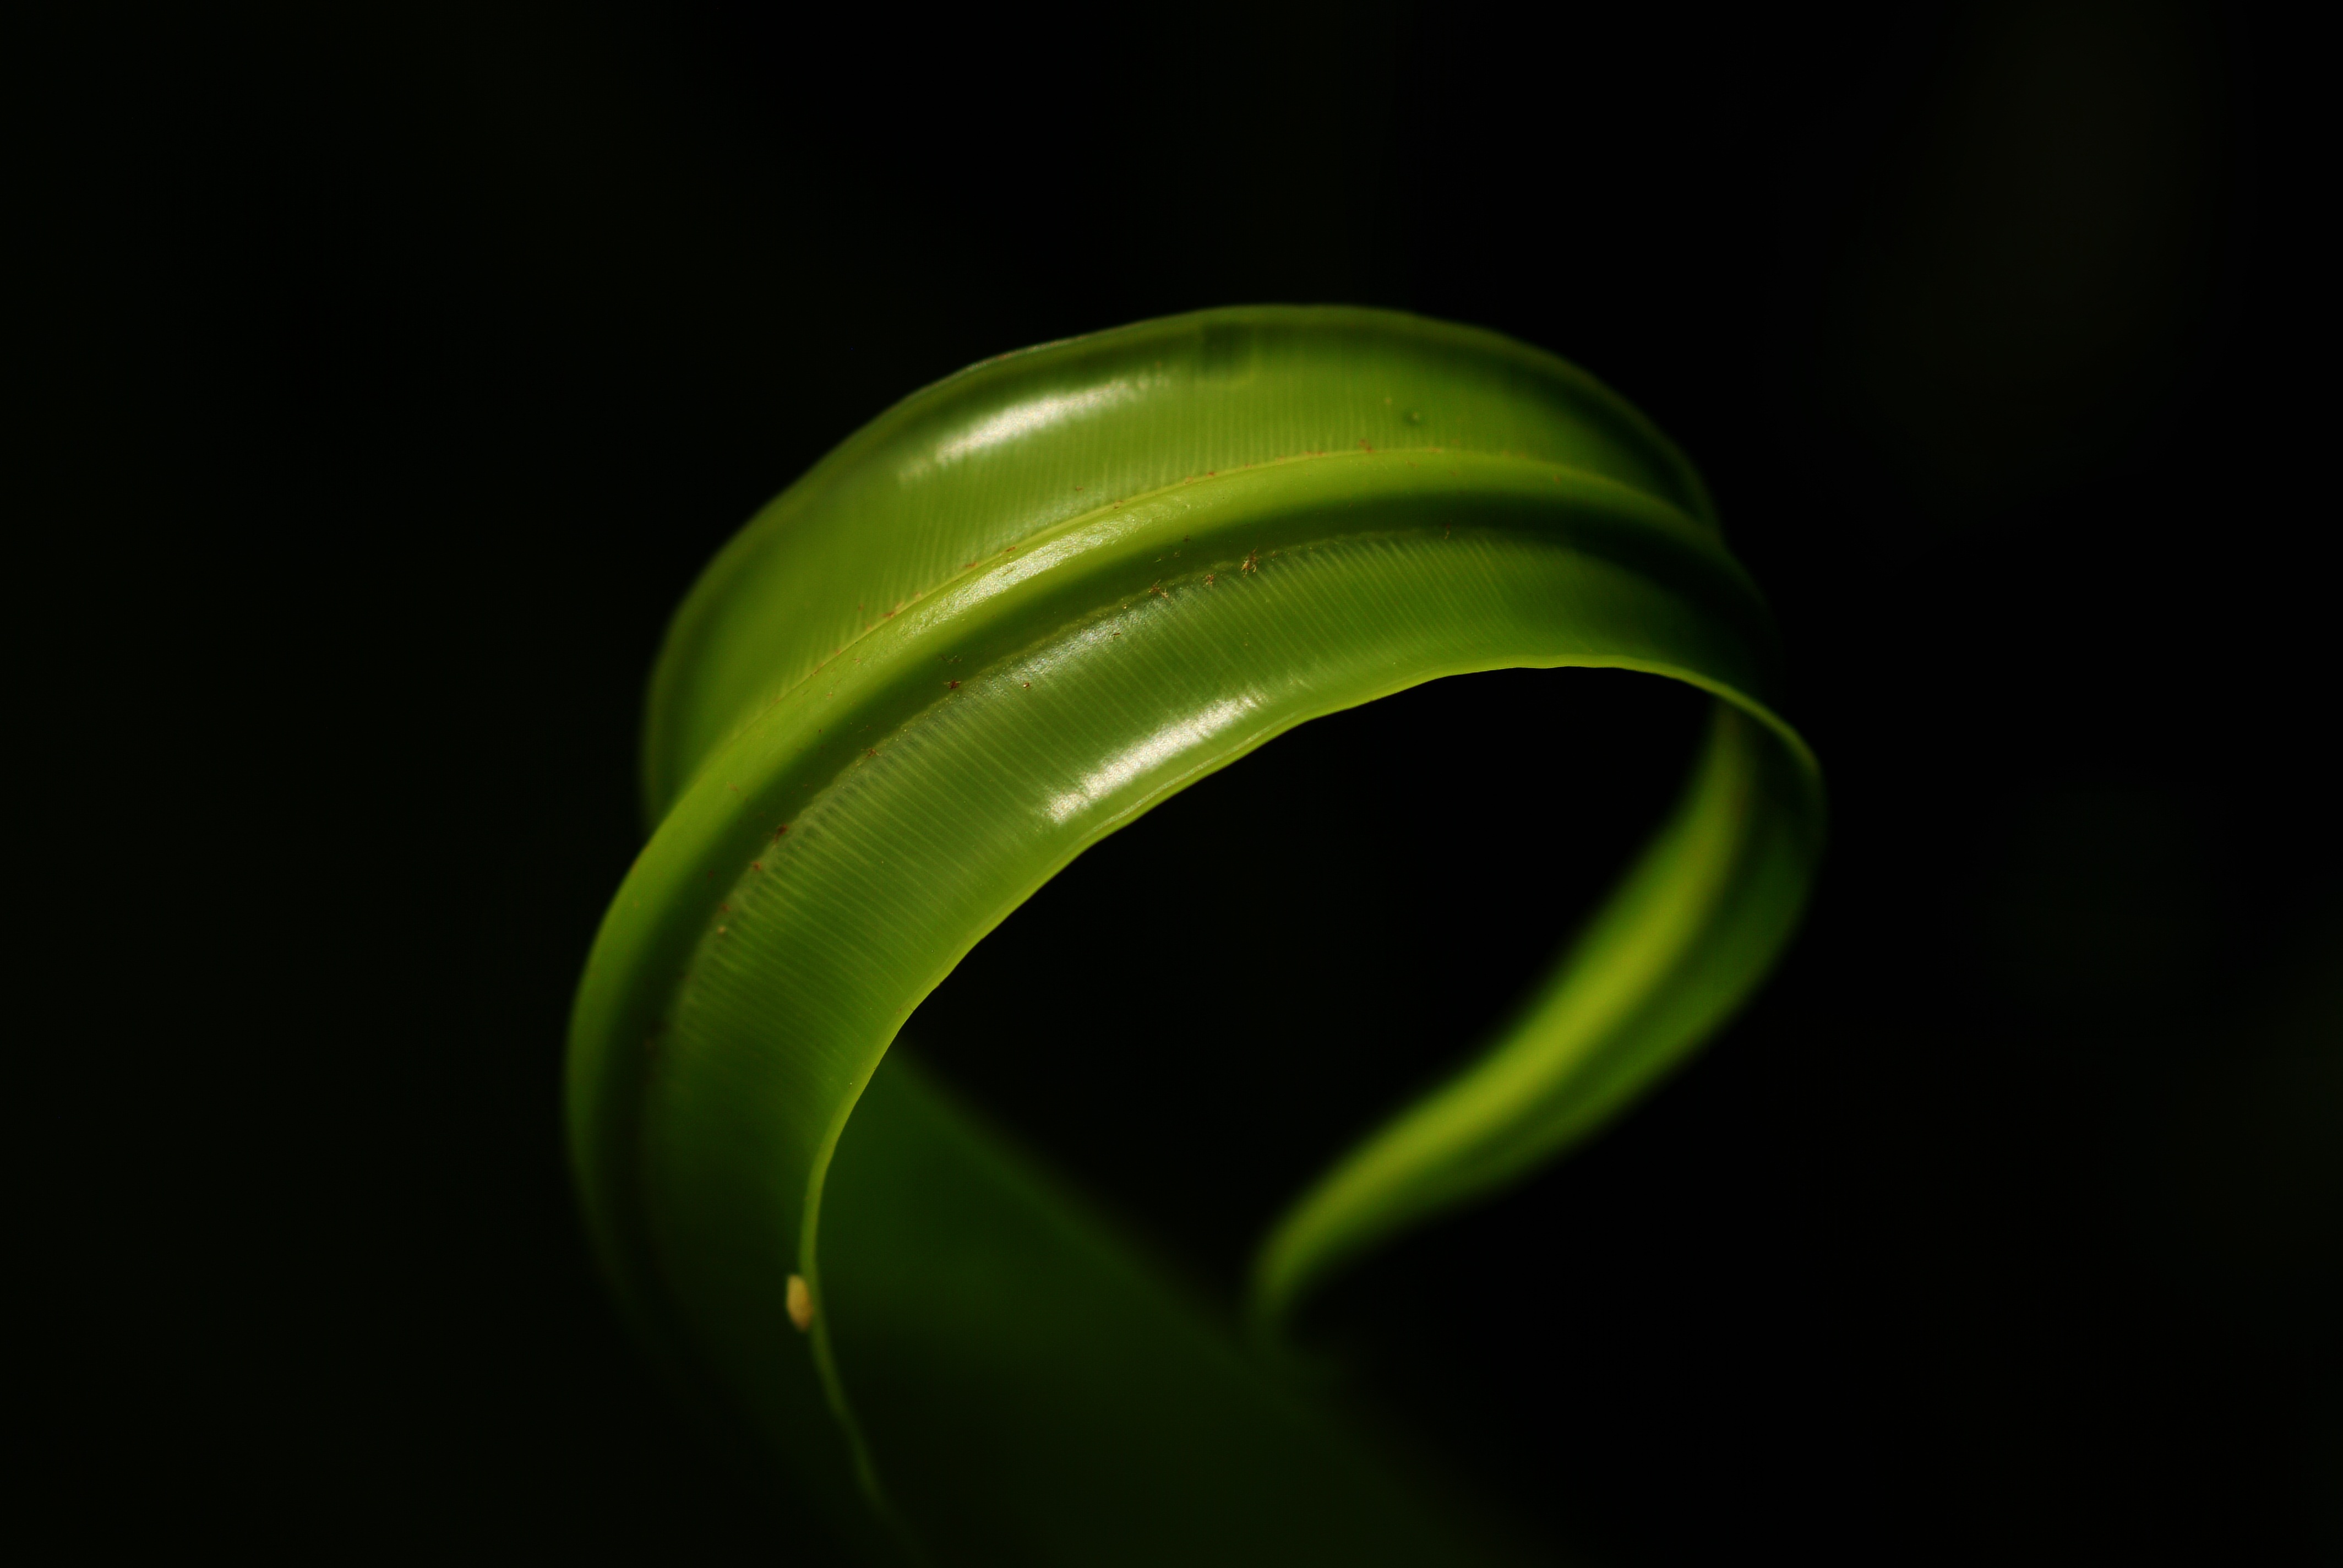
tree, nature, light, leaf, flower, green, color, yellow, lighting, fern, circle, close up, macro photography, plant stem, computer wallpaper